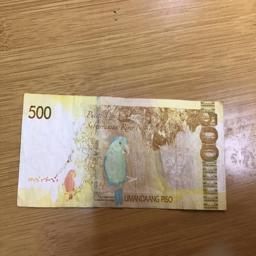
Label: 500_Back